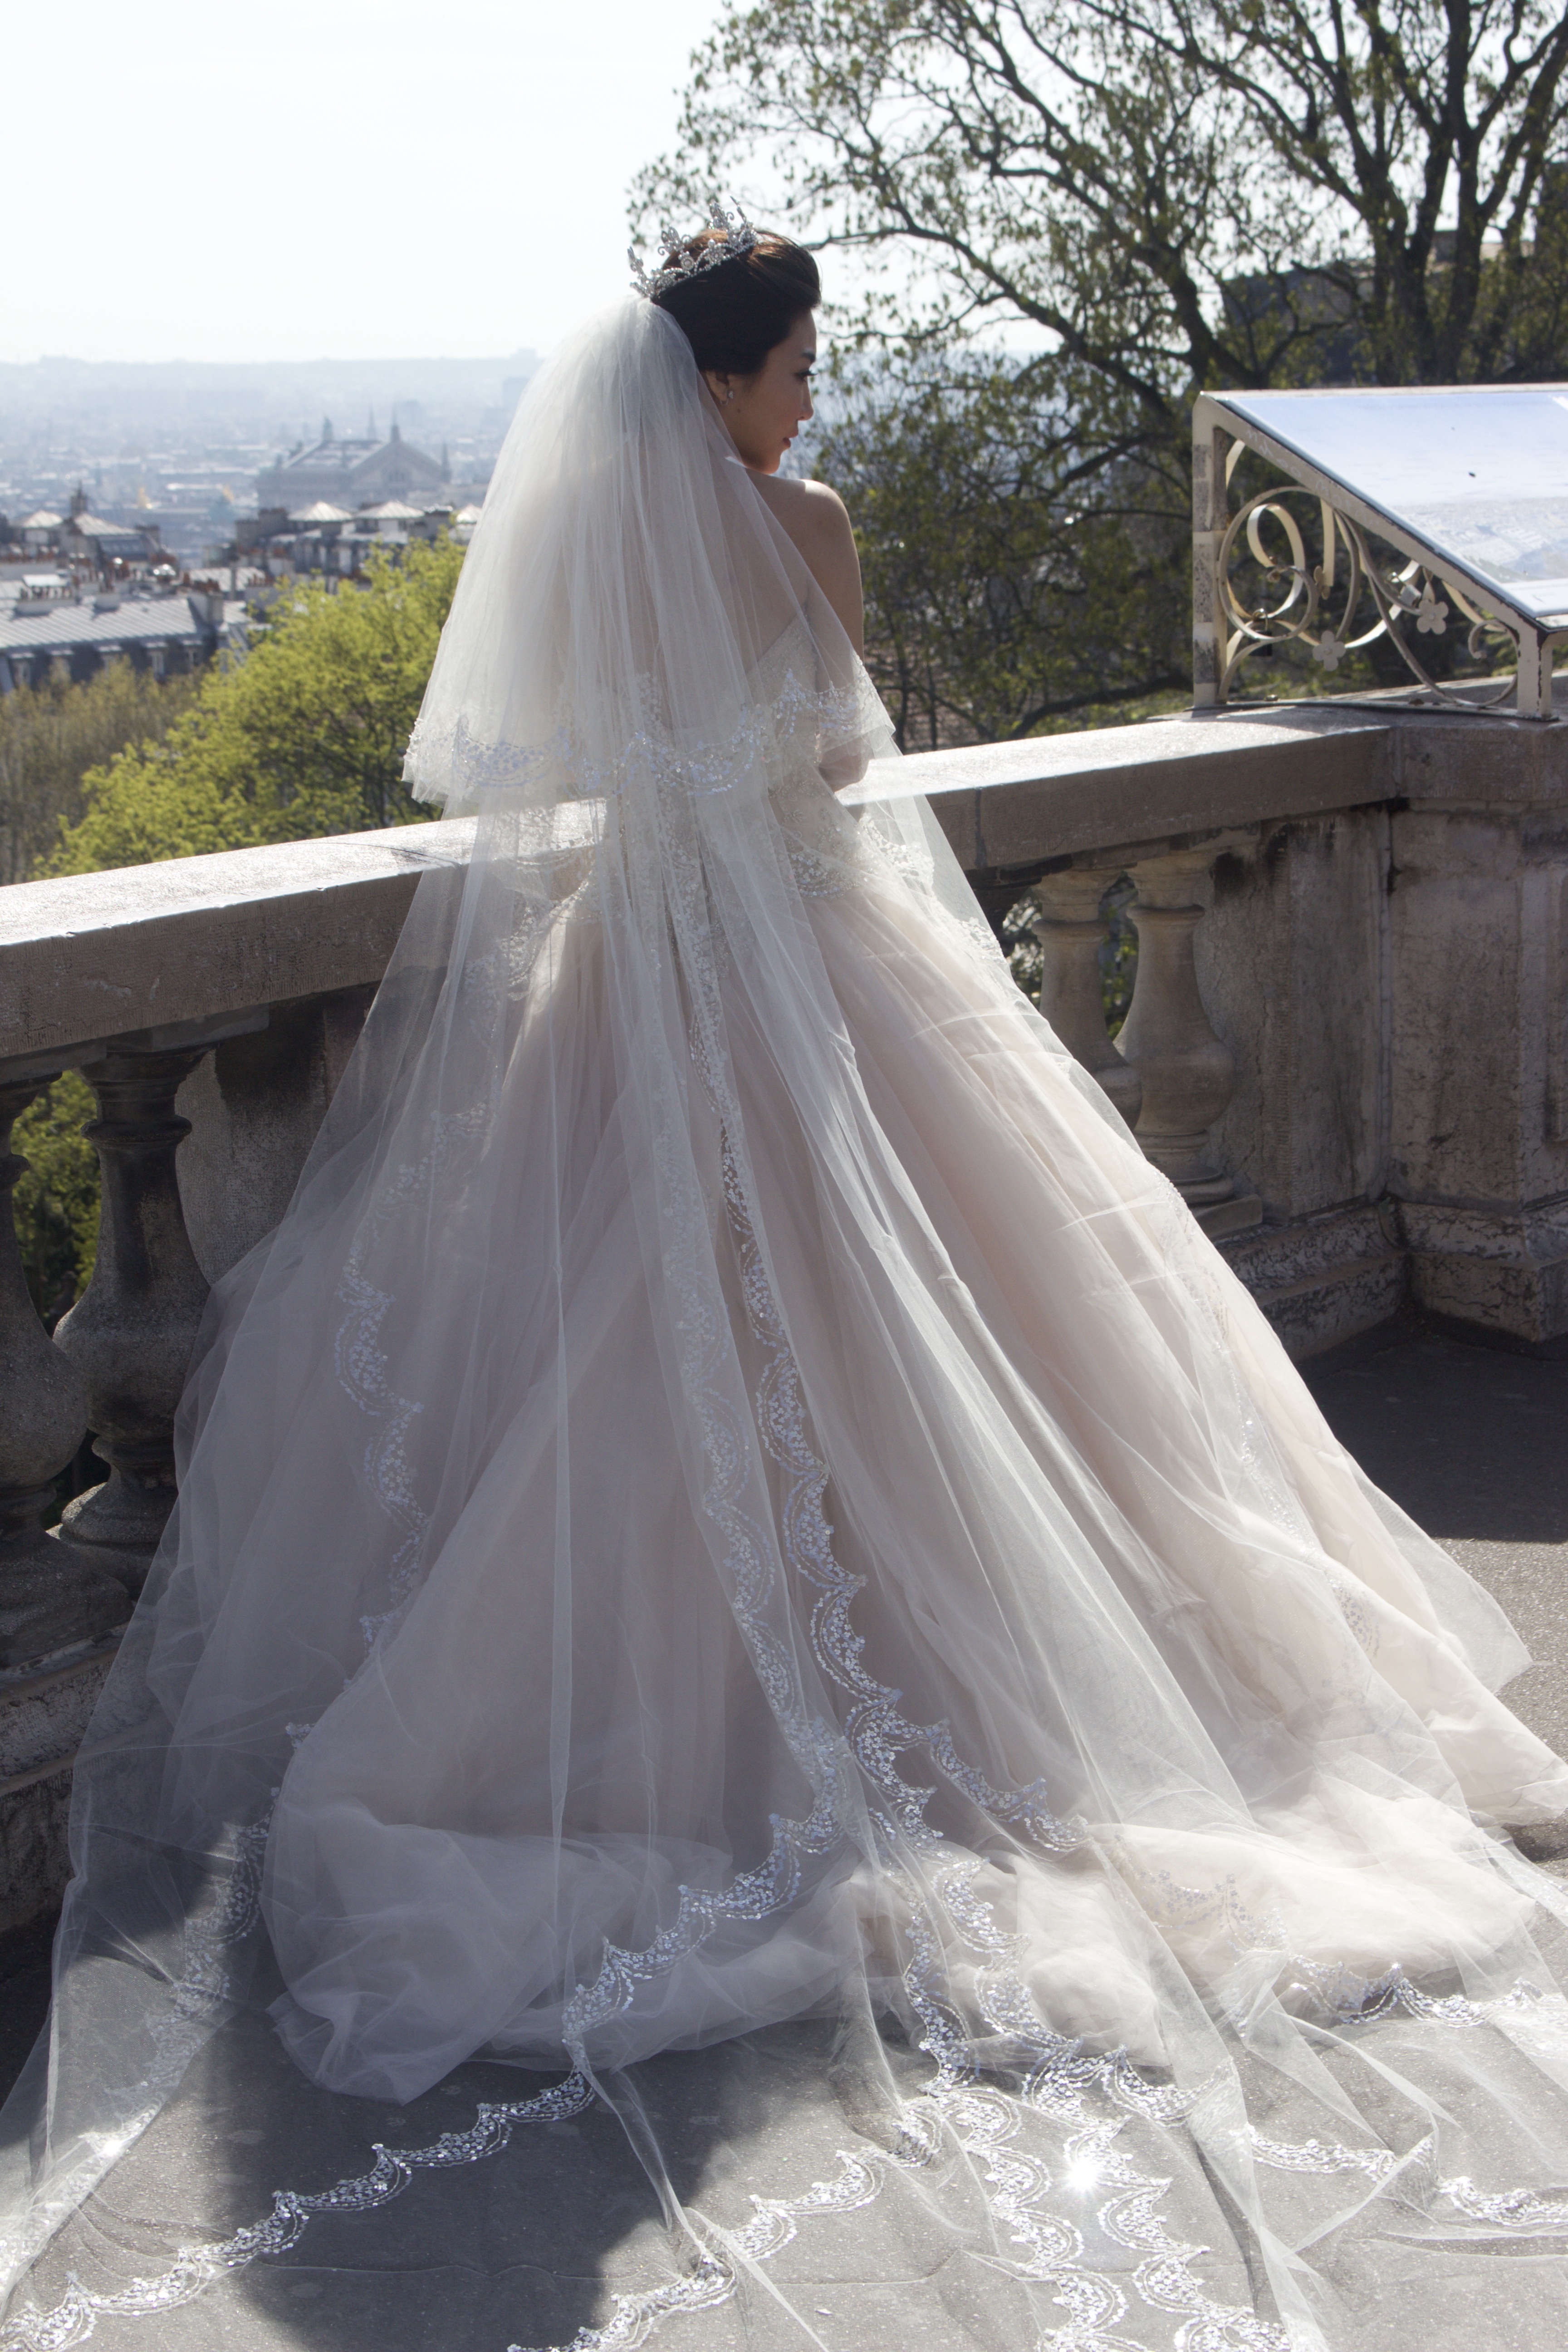
paris, france, love, clothing, wedding, wedding dress, bride, marriage, dress, gown, veil, bridal veil, fashion accessory, bridal clothing, bridal accessory